Question: Please indicate a possible affordance area of the bed that can be used for sitting on
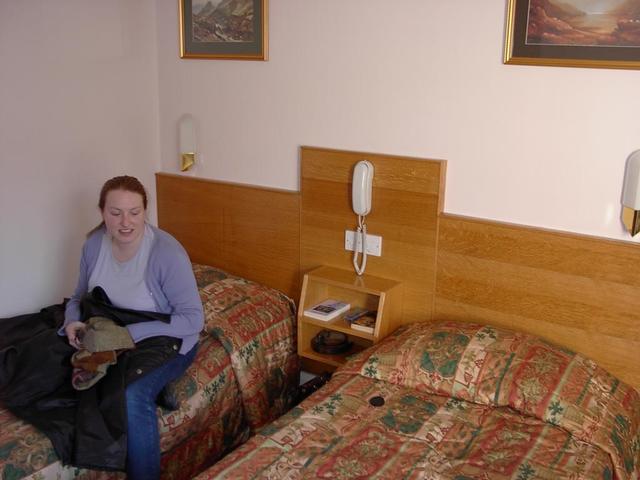
Answer: [2.647, 254.978, 297.353, 478.213]